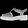
Label: Sandal